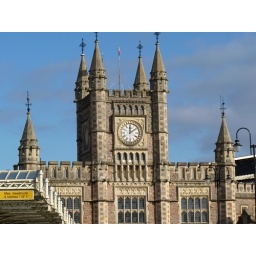
The clock tower of Brunel's imposing Bristol Temple Meads station, in glorious January sunshine (but rather chilly)